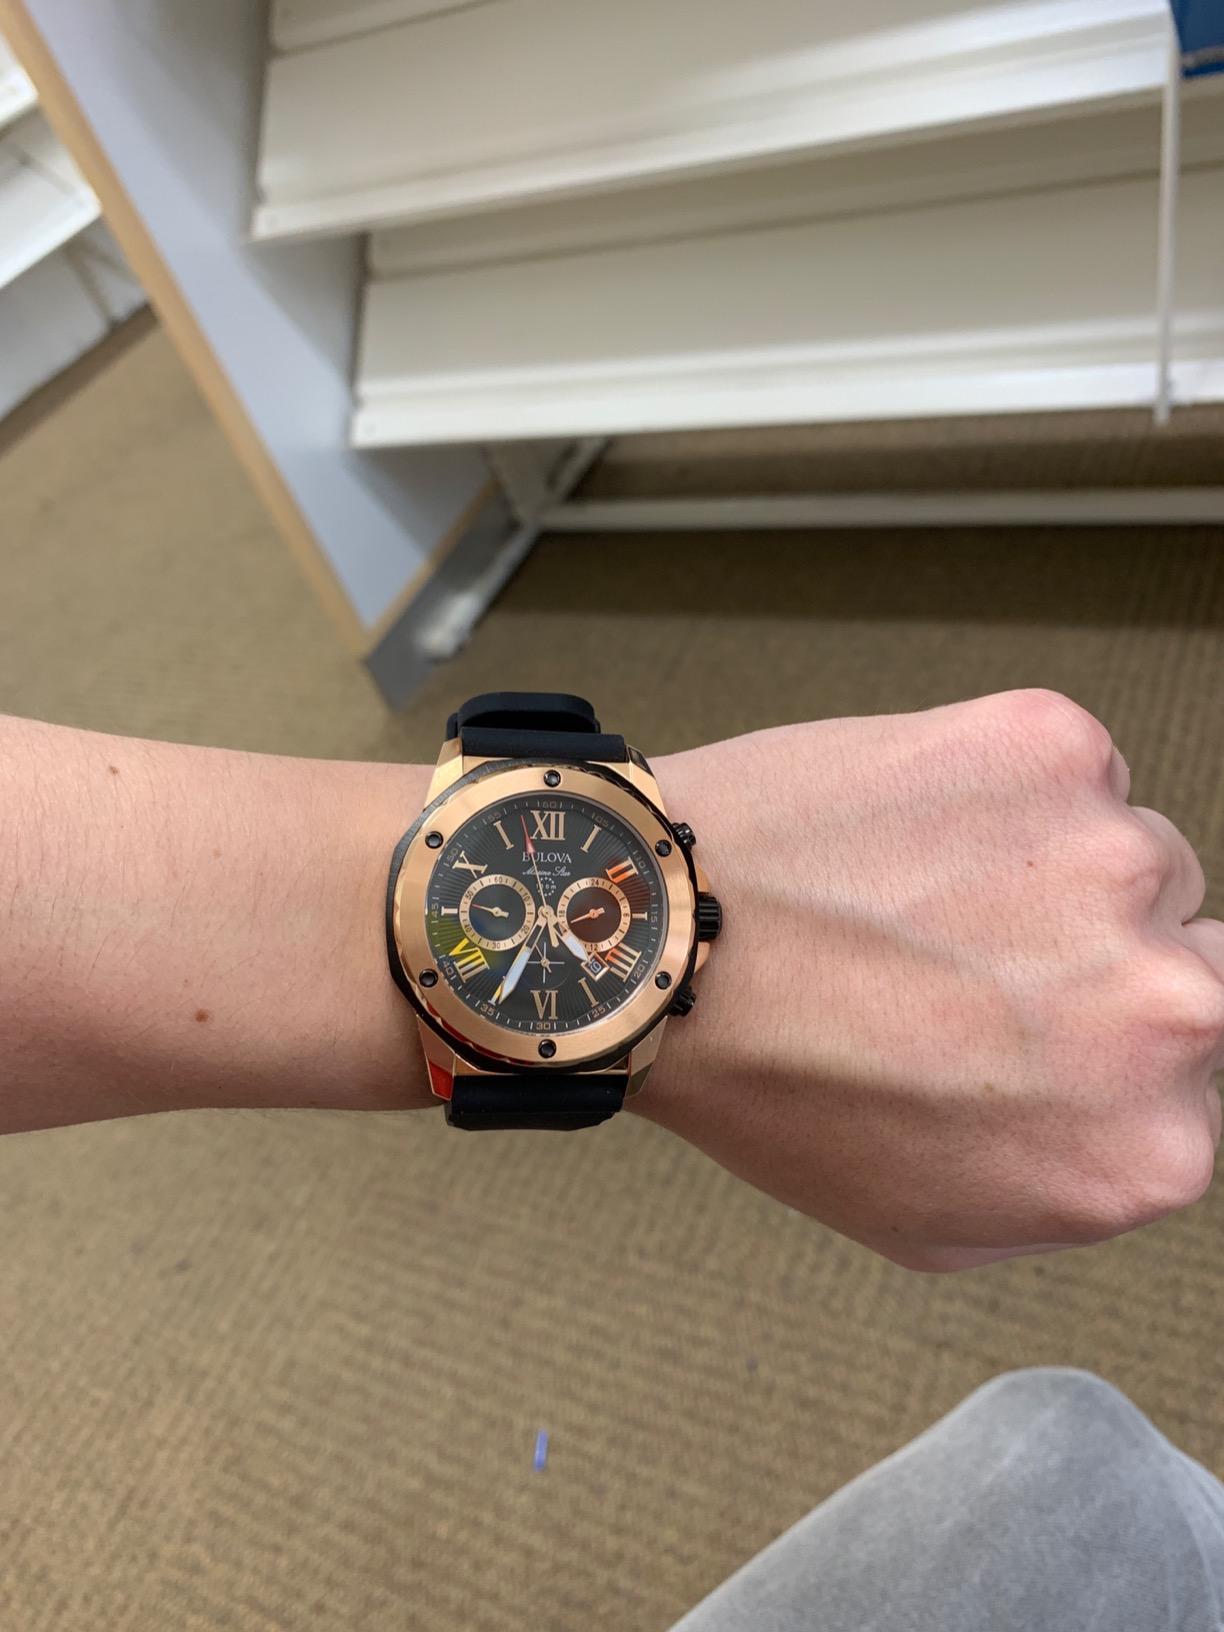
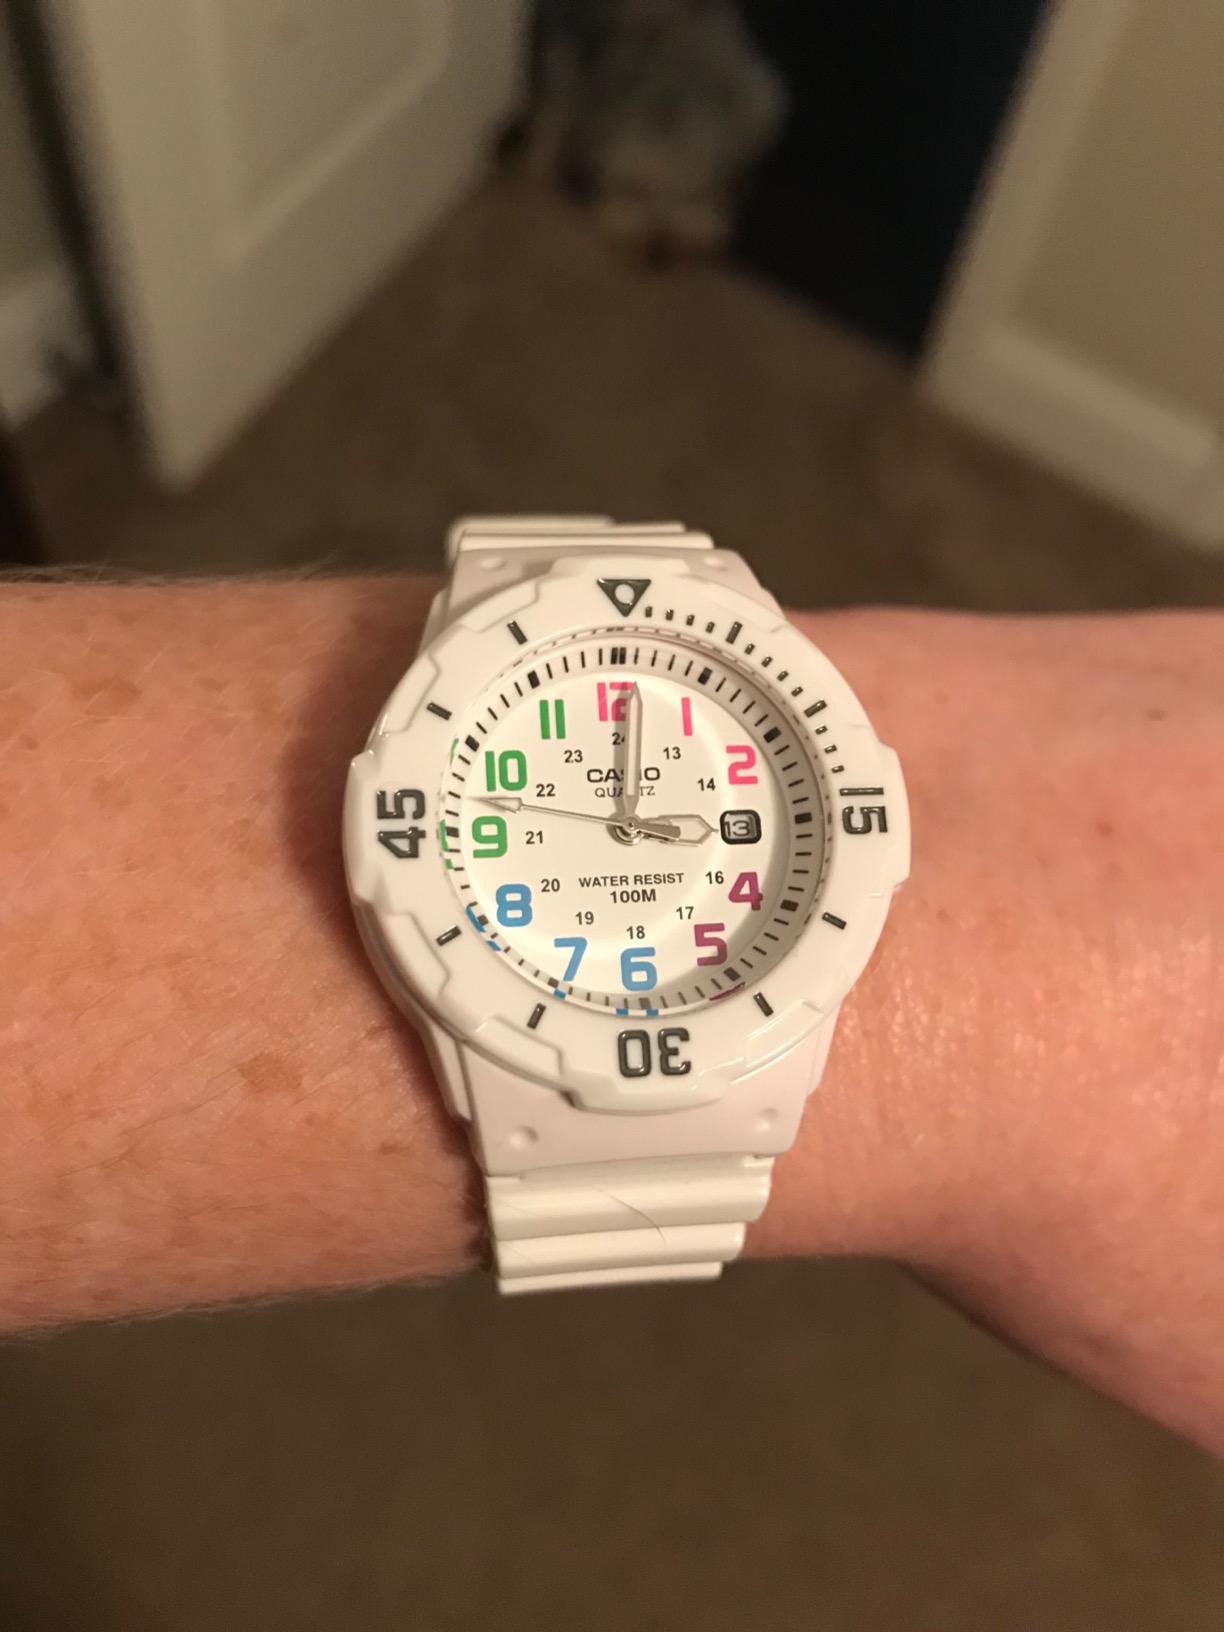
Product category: accessories_watch
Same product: no